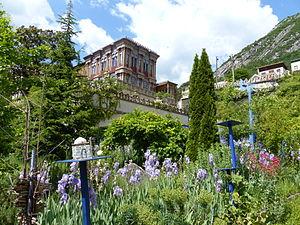
La Casamaures est une villa située en France à Saint-Martin-le-Vinoux, commune du département de l'Isère en région Auvergne-Rhône-Alpes. Elle fait partie du paysage culturel de la métropole de Grenoble, sur le coteau du mont Jalla.